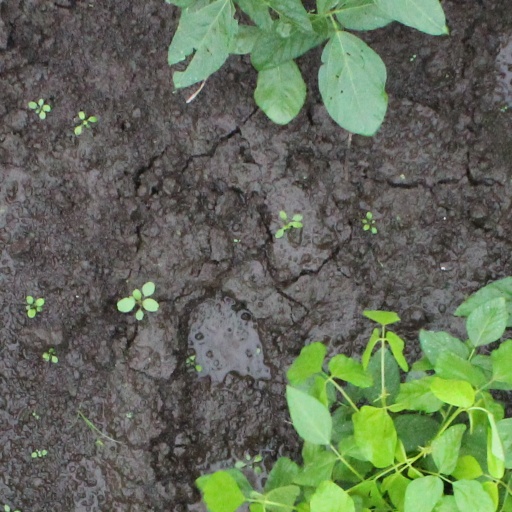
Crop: soybean